Maaike Boogaard

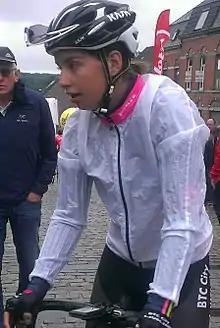
Boogaard in 2017.

Maaike Boogaard (born 24 August 1998) is a Dutch racing cyclist, who currently rides for UCI Women's ProTeam VolkerWessels Women Cyclingteam. She competed with in the women's team time trial event at the 2017 UCI Road World Championships.